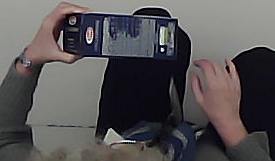
Product: barilla_lasagne